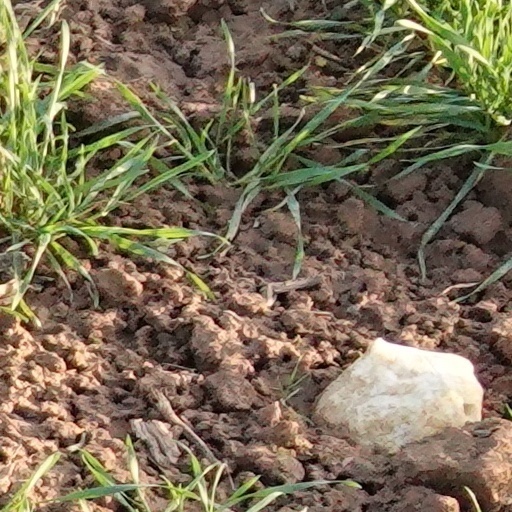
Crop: wheat